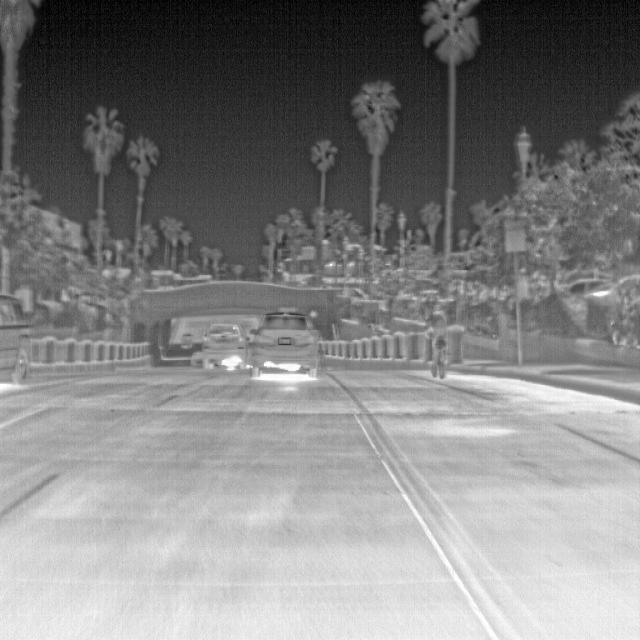
Detected objects:
label: person